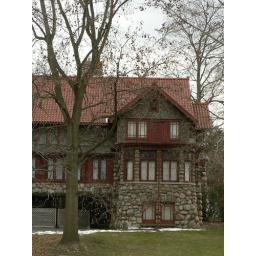
Awesome house on the river in Eaton Rapids